Sky position (RA, Dec in degrees): 138.946, 6.679
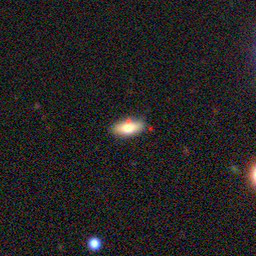
Galaxy morphology: In-between Round Smooth Galaxies